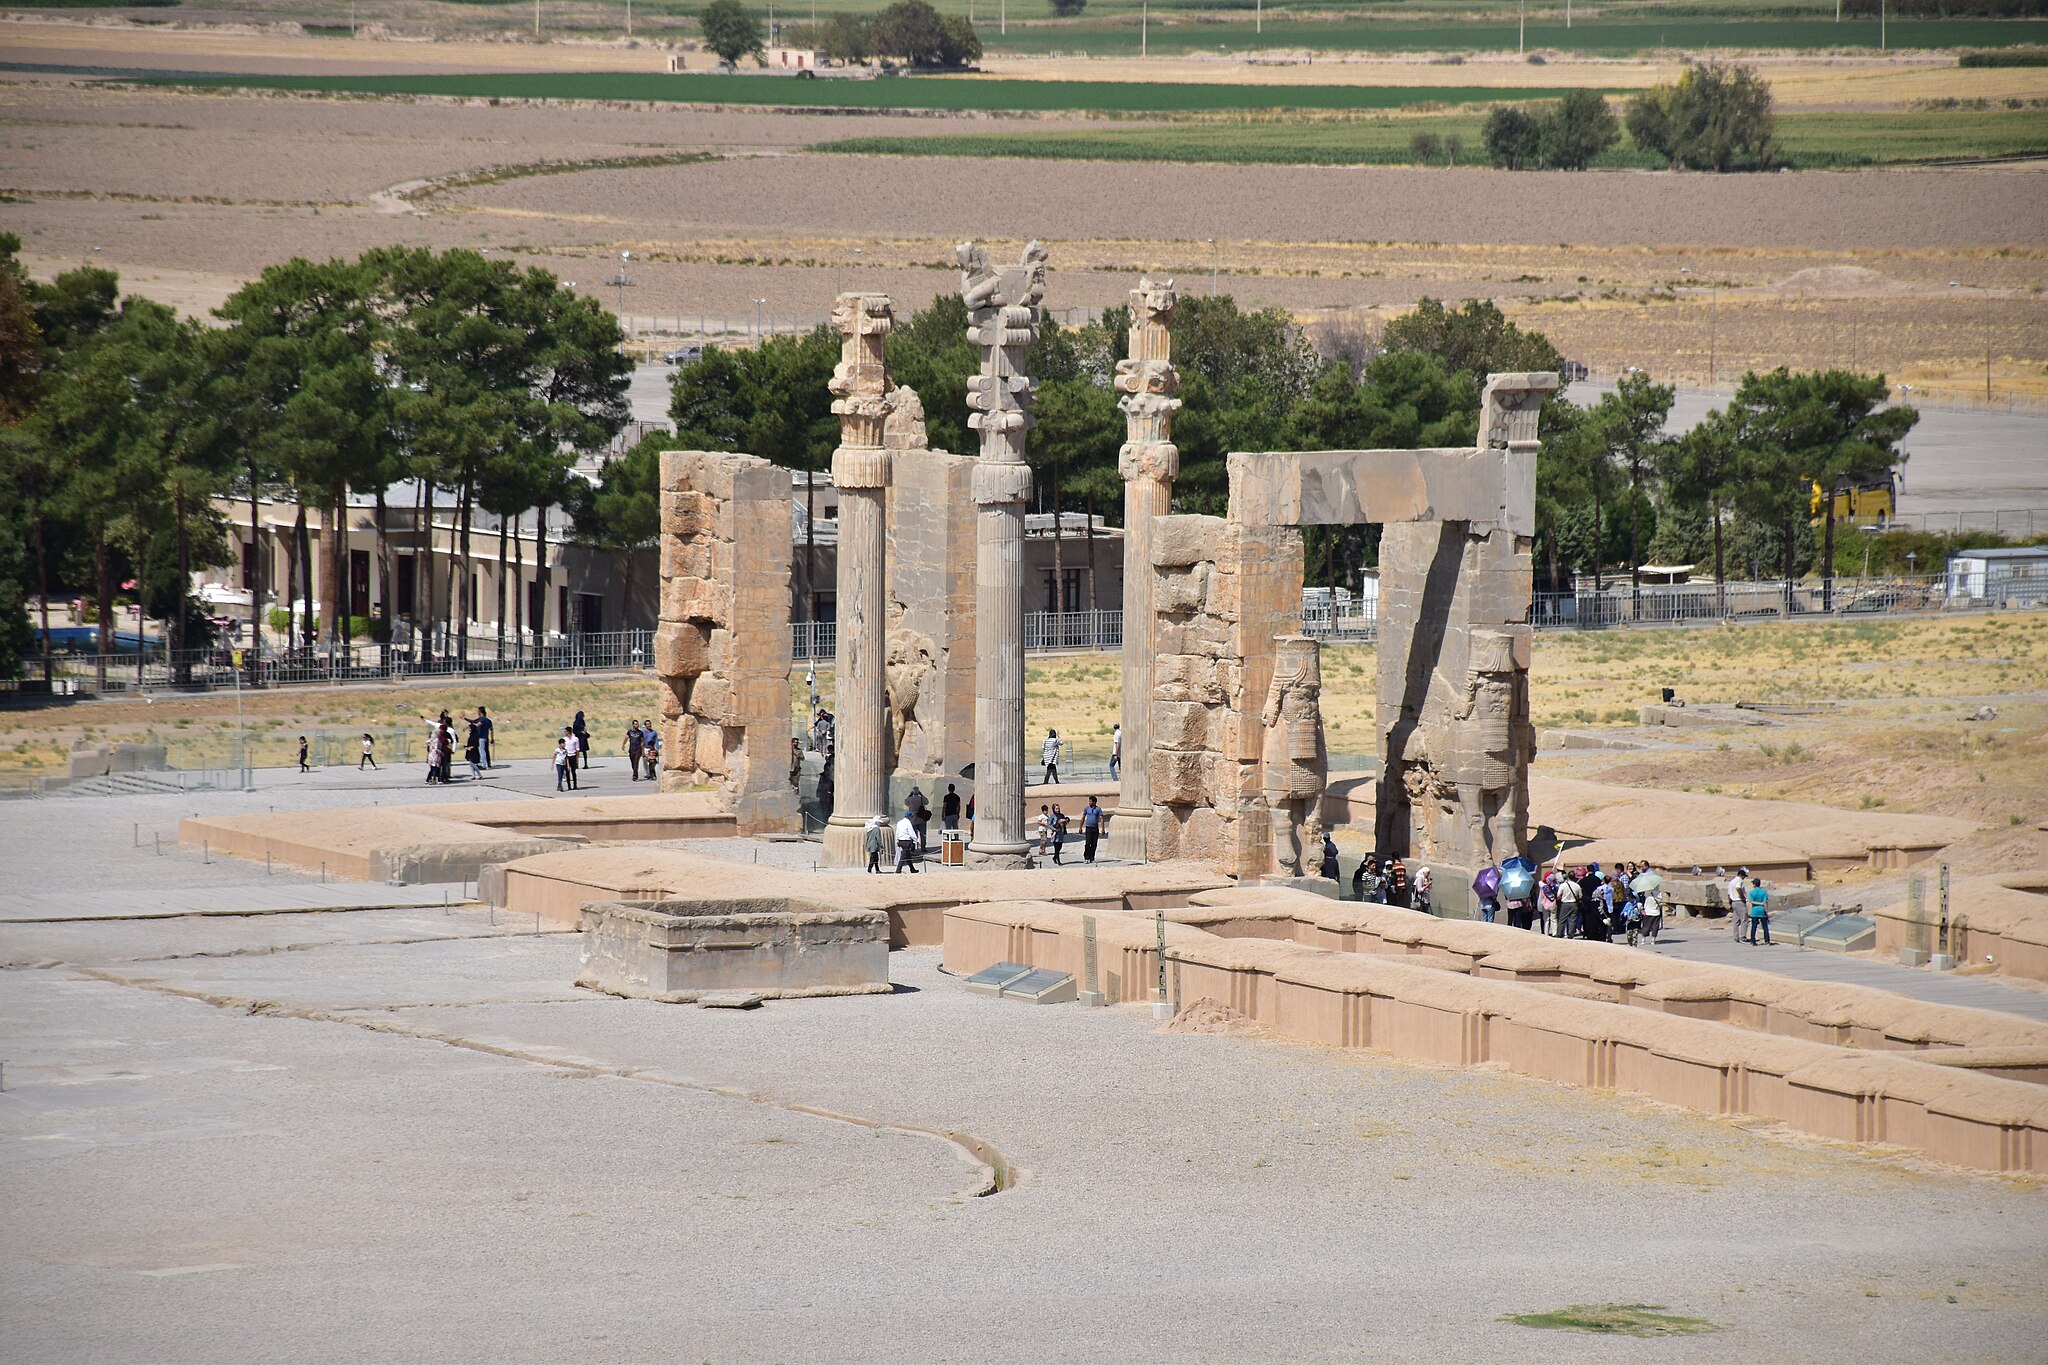
Title: Persepolis gate of all nations from hillside
Date: 2017-09-14 22:28:32
Categories: Gate of All Nations, Self-published work, Images from Wiki Loves Monuments 2017, Cultural heritage monuments in Iran with known IDs, Uploaded via Campaign:wlm-ir, Images from Wiki Loves Monuments 2017 in Iran, Images from Wiki Loves Monuments in Shiraz, 2017 in Persepolis